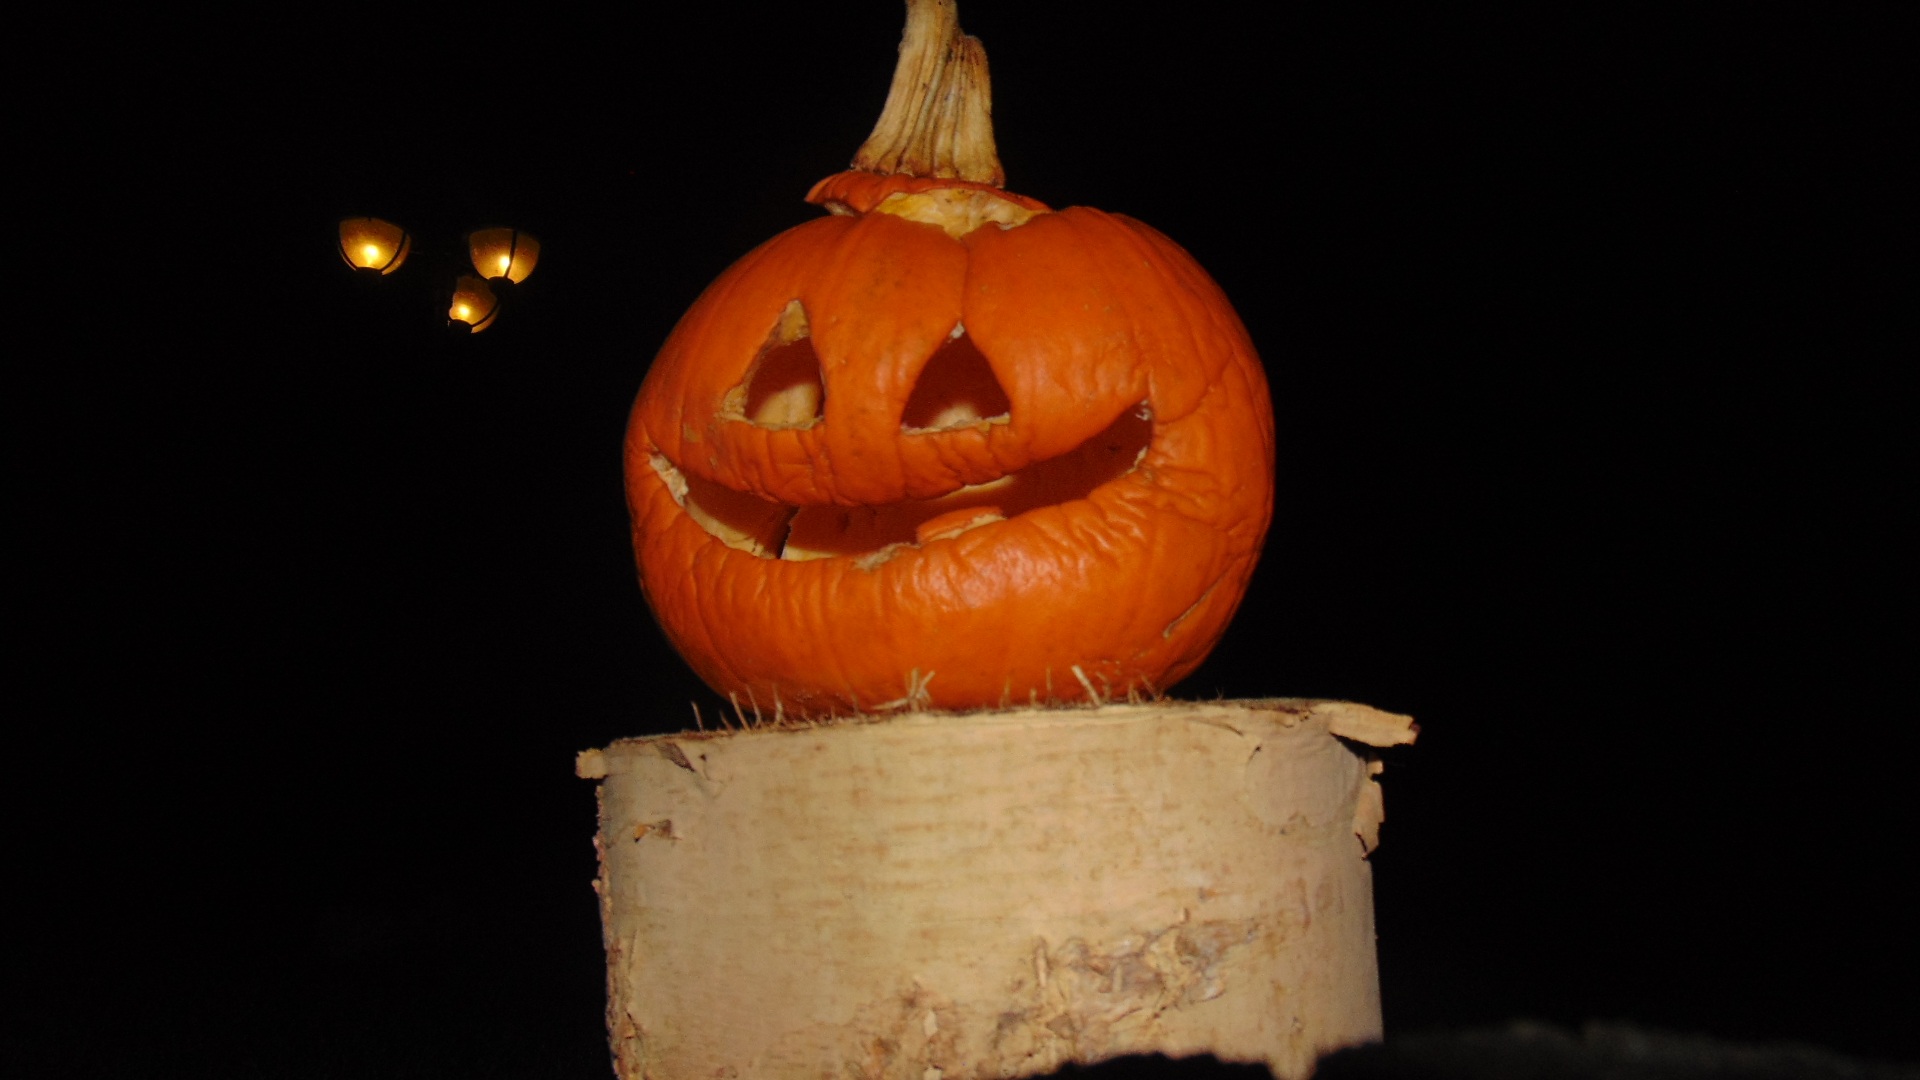
night, decoration, produce, pumpkin, halloween, holiday, jack o lantern, outside, scary, calabaza, horror, carving, october, halloween pumpkin